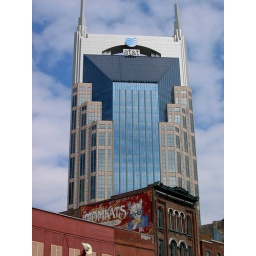
Teresa juxtaposed the older brick building up against the shiny Batman building